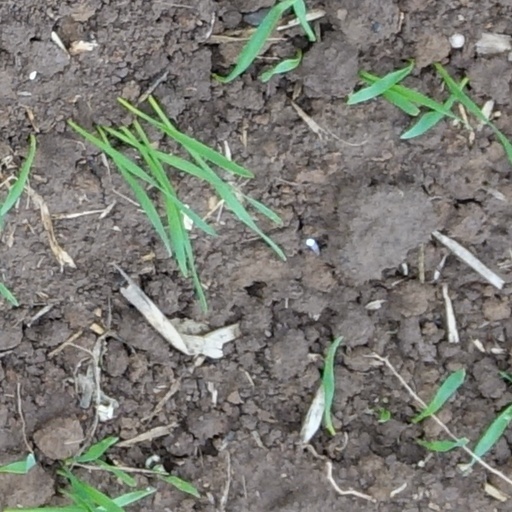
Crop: wheat